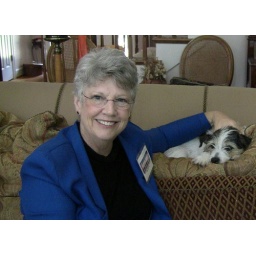
Virginia Sweet, with rescue dog Gracie, at her home in Birmingham.